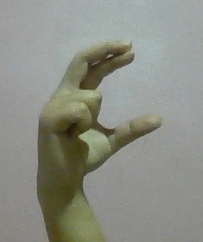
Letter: thal